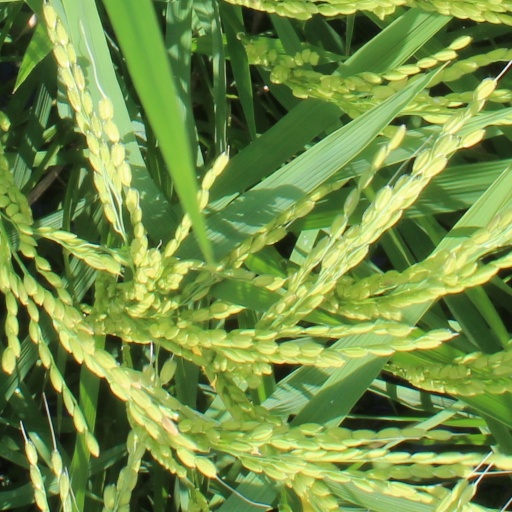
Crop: rice